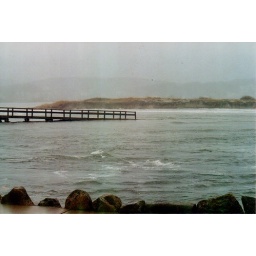
Good Harbor Beach under water due to storm. No beach then.